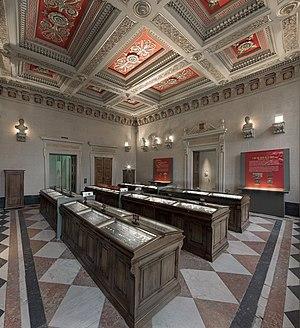
Vue d'ensemble de la salle du médaillier
Le musée des Beaux-Arts de Lyon est un musée municipal situé sur la place des Terreaux à Lyon dans l'abbaye de Saint-Pierre-les-Nonnains, plus connu sous le nom de palais Saint-Pierre.
Le médaillier du musée des Beaux-Arts de Lyon est la collection de pièces, médailles, sceaux et autres pièces de numismatique conservés au musée des Beaux-Arts de Lyon. Constitué à partir du XVIIIᵉ siècle par la ville de Lyon, il a été transféré au musée de la ville en 1810 et continuellement enrichi par la suite par des achats, des dépôts de trésors et des legs. Il s'agit du second médaillier français après celui du Cabinet des médailles de la Bibliothèque nationale de France. Il dispose d'une collection retraçant l'ensemble de l'histoire du monnayage et des arts assimilés.
Un médaillier désigne :